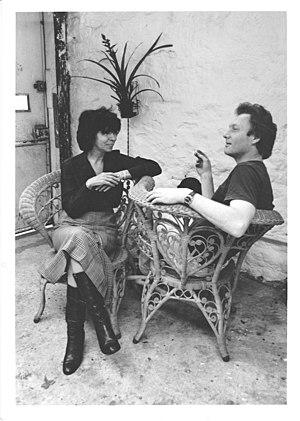
Raquel Lévy et Emmanuel Hocquard à l'atelier de Malakoff 1975-1980
Emmanuel Hocquard, né le 11 avril 1940 à Cannes ou à Tanger suivant les sources et mort le 27 janvier 2019 à Mérilheu, est un poète et traducteur français.
"Orange Export Ltd. est une maison d'édition fondée et dirigée par Emmanuel Hocquard et Raquel. Entre 1969 et 1985, elle publie une centaine de livres d'écrivains et de poètes parmi lesquels Anne-Marie Albiach, Jean Daive, Claude Esteban, Roger Giroux, Joseph Guglielmi, Georges Perec, Pascal Quignard, Claude Royet-Journoud, Alain Veinstein, Jean-Luc Sarré. Les livres sont composés et imprimés par les éditeurs eux-mêmes dans le ""désir de confronter une écriture et une intervention plastique avec ce support de la littérature que reste le livre"". Une anthologie des publications est parue chez Flammarion en 1986, qu'Emmanuel Hocquard décrit ainsi :